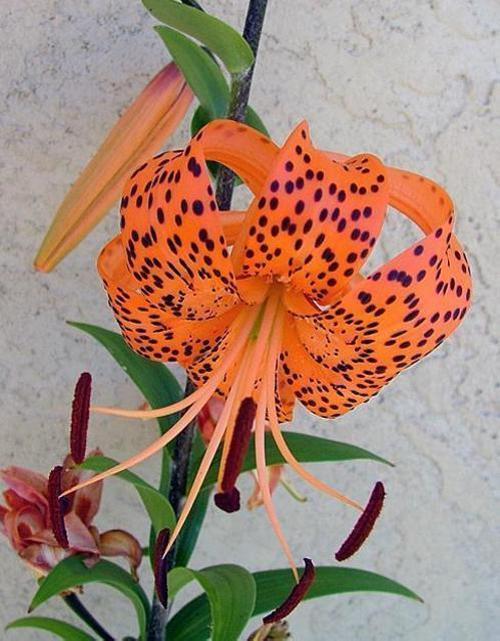
Label: tiger lily